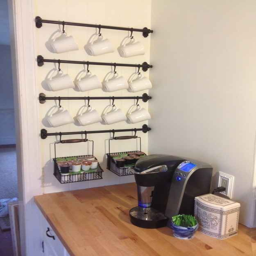
hanging objects creates more room in any space .